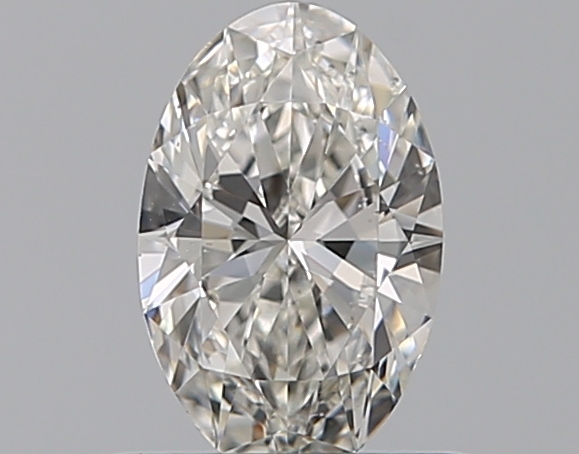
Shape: oval
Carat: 0.5
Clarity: VS2
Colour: G
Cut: EX
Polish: EX
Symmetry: VG
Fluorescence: M
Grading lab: GIA
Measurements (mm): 6.79 x 4.34 x 2.61